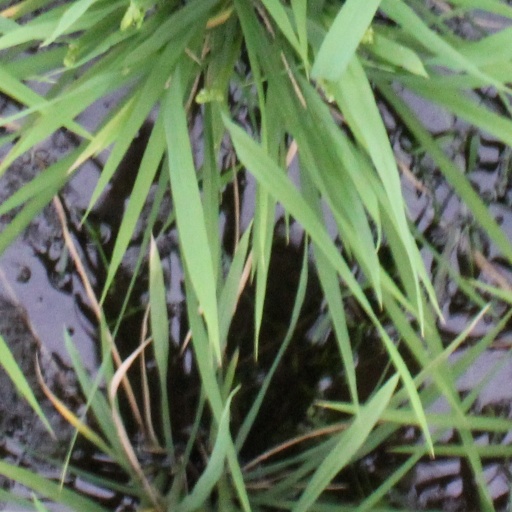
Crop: rice